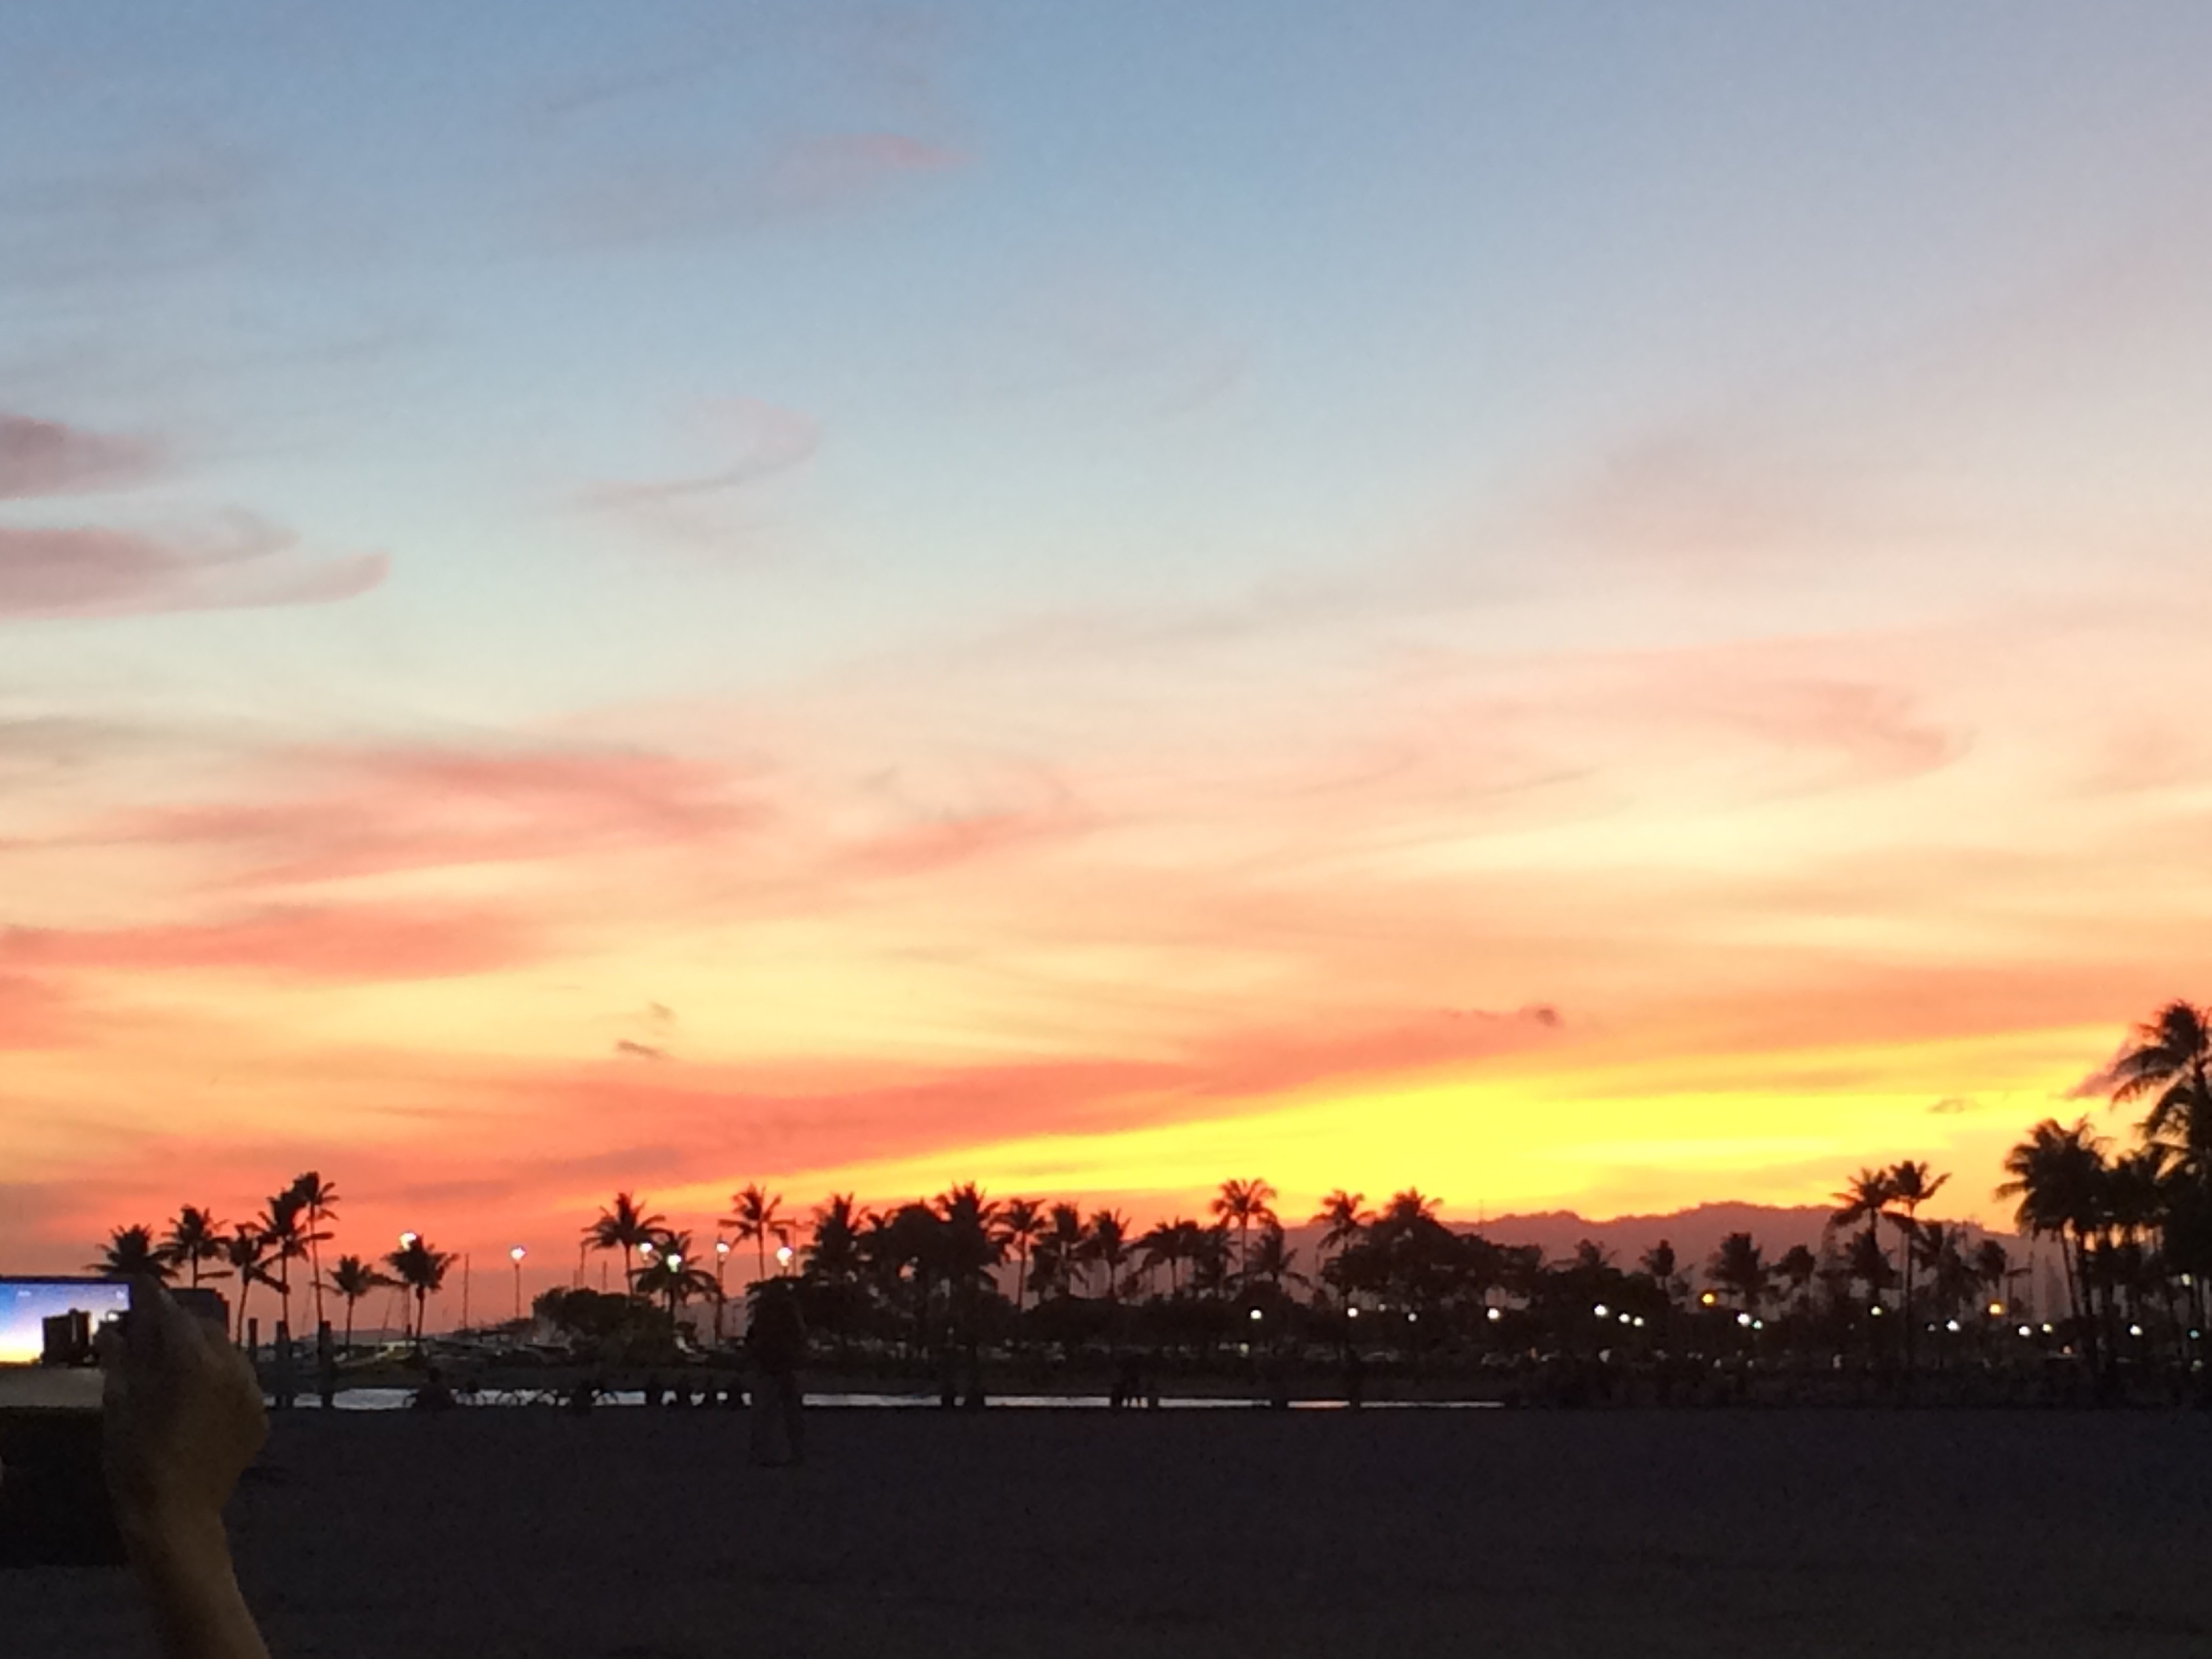
horizon, cloud, sky, sunrise, sunset, morning, dawn, dusk, evening, afterglow, red sky at morning